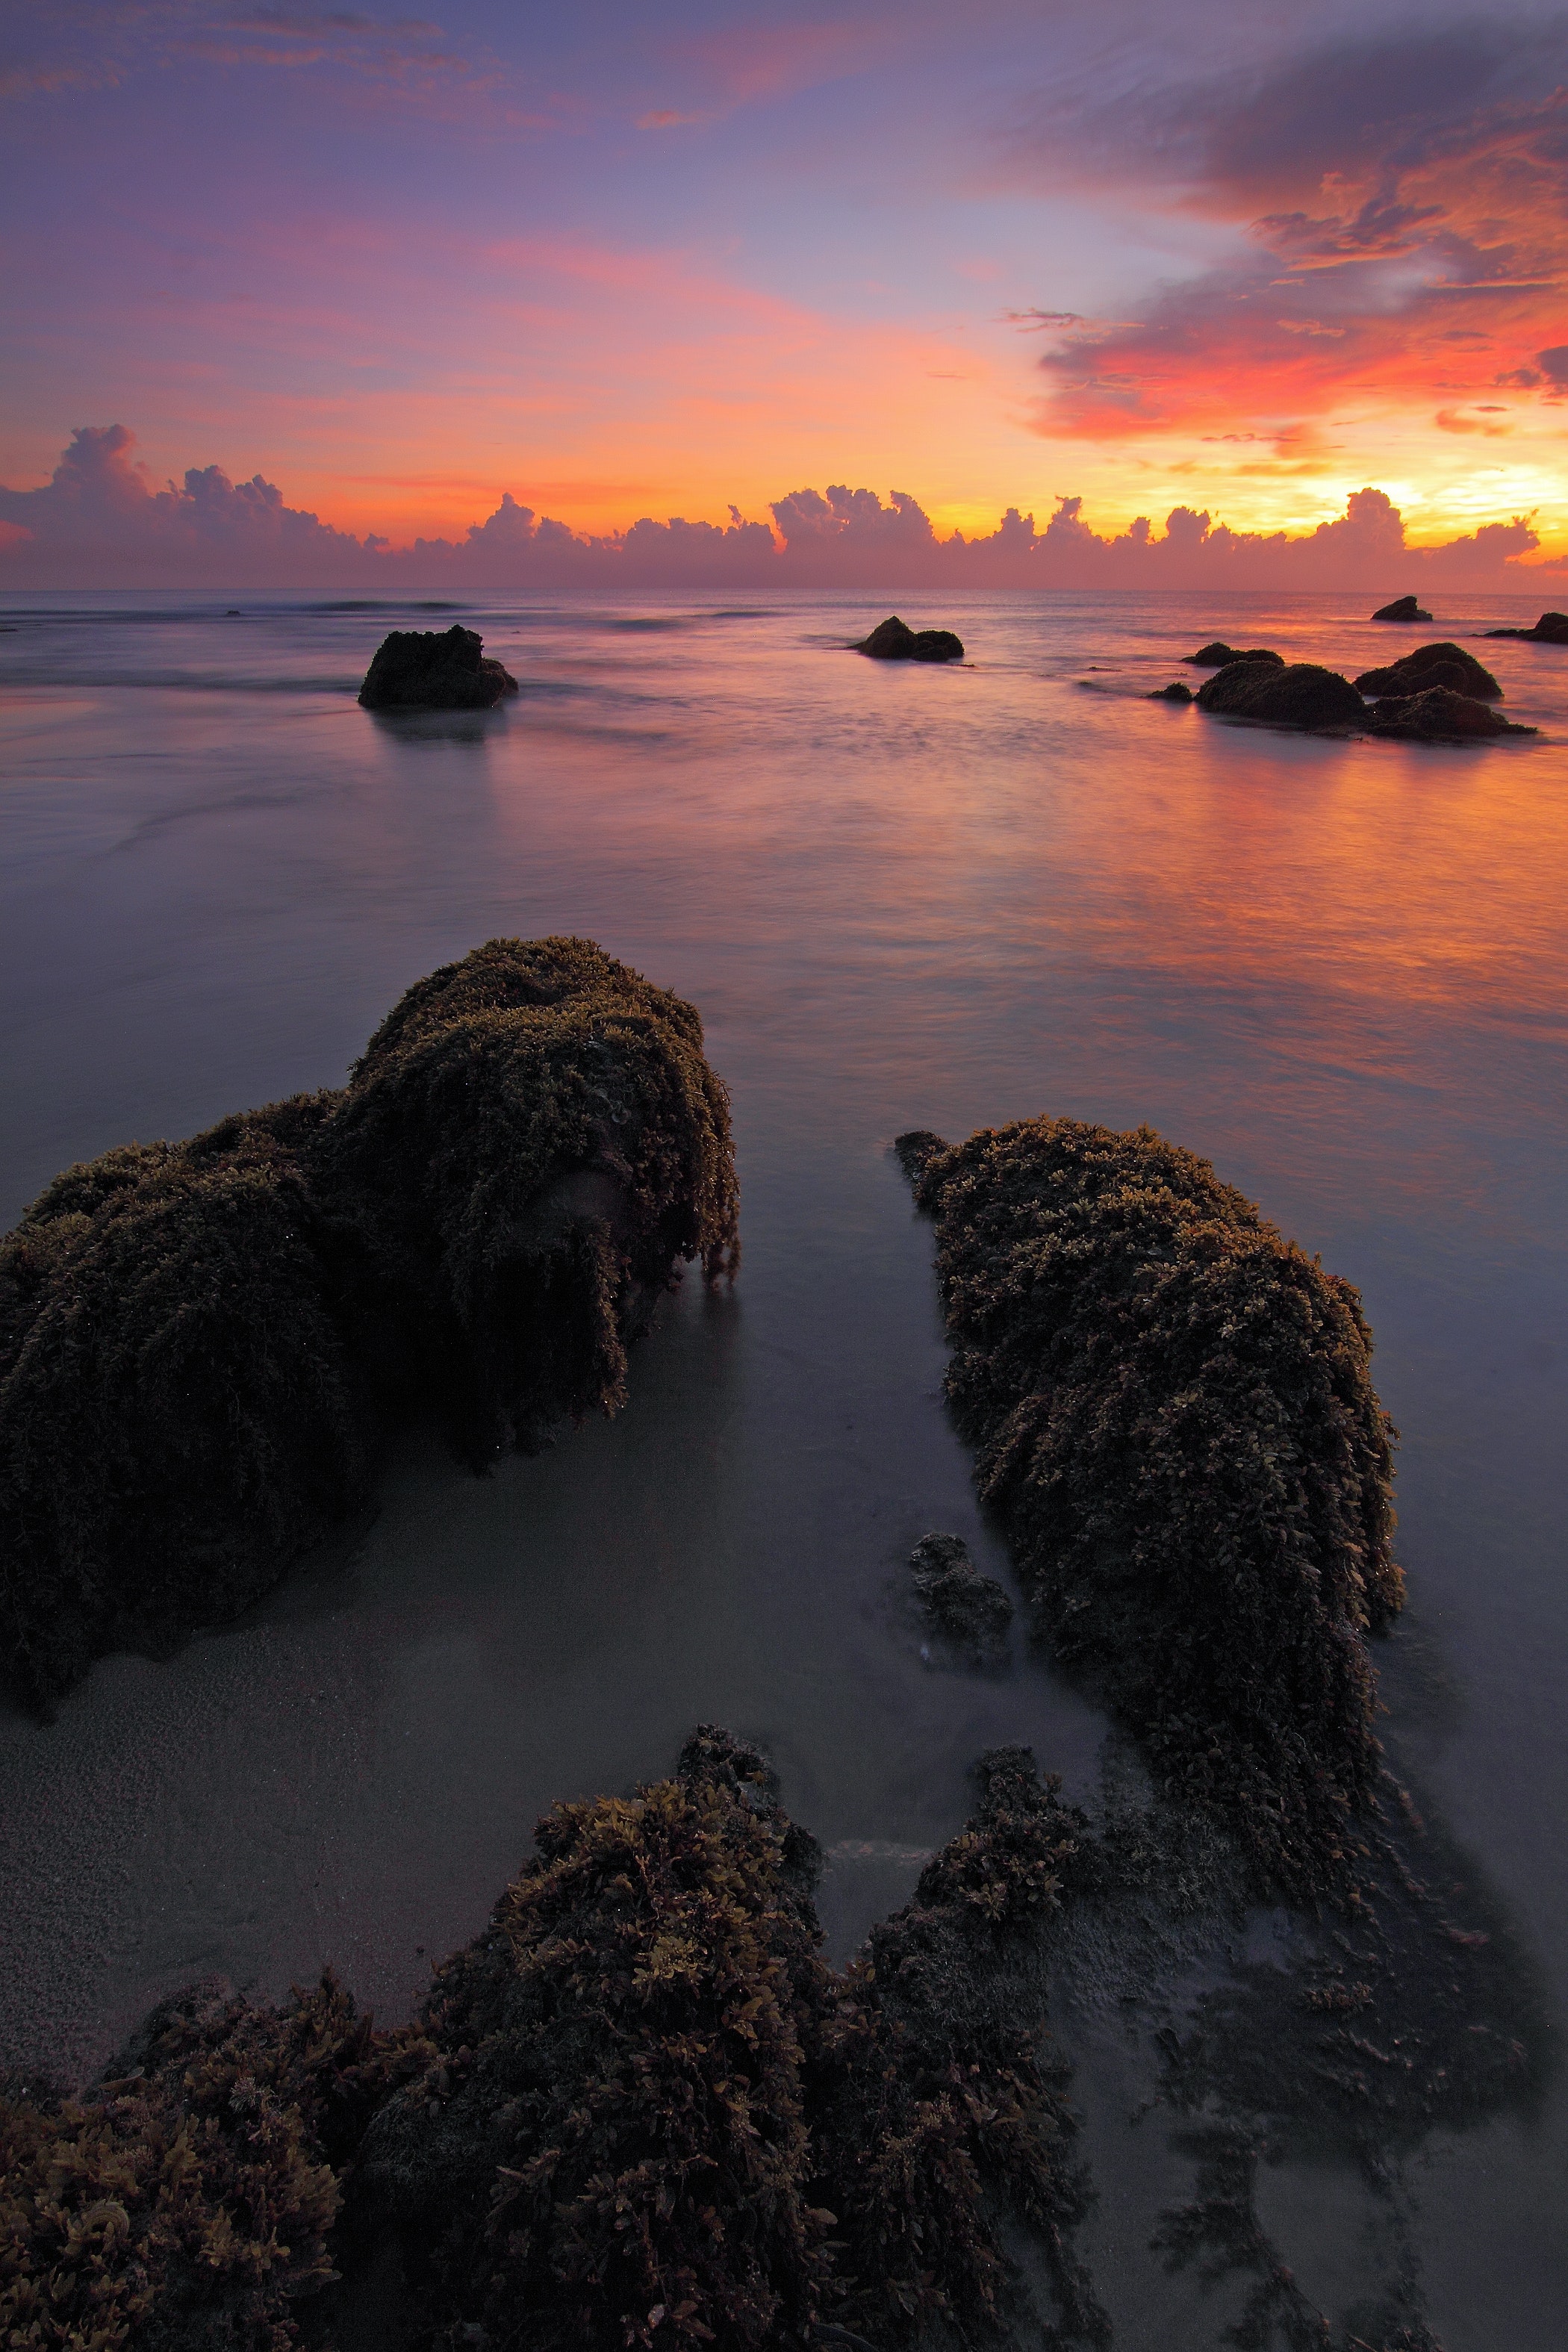
sky, body of water, nature, sea, water, horizon, rock, sunset, ocean, reflection, coast, natural landscape, cloud, shore, dusk, morning, evening, sunrise, calm, afterglow, headland, dawn, skerry, sound, landscape, coastal and oceanic landforms, tree, inlet, photography, wave, bay, beach, promontory